Junior Eurovision Song Contest 2021

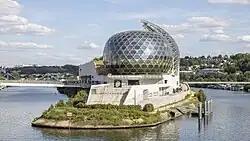
La Seine Musicale, venue of Junior Eurovision Song Contest 2021

On 9 December 2020, it was announced that the contest would take place in France in 2021. It was hosted in Boulogne-Billancourt, near Paris. The contest was held on 19December, which is the latest date in the year for the contest ever; the last instance before 2021 where the contest was held in December was in . The selected venue for the contest was the 6,000-seat La Seine Musicale, which serves as concert hall and performing arts center. The arena is located on Île Seguin in Boulogne-Billancourt, a commune in the western suburbs of Paris.